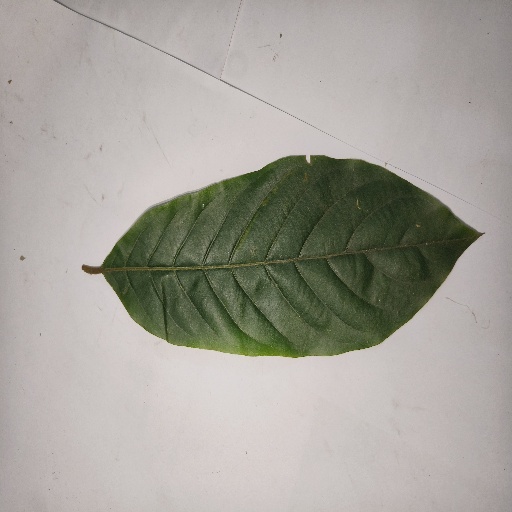
Species: HariTaki
Leaf condition: Healthy Leaf